Bluesmobile

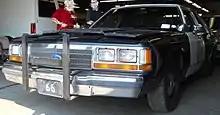
Blues Brothers 2000 movie set car #66

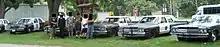
A gathering of bluesmobile replicas including one Ford with five Dodges

"Blues Brothers 2000" sought to outdo the original by including a number of outrageous stunts. The new Bluesmobile was depicted as having abilities such as functioning like a submarine in deep Mississippi water, having radio-control capabilities, and jumping about 300 feet over a road construction site. The new film claimed the world record for the highest number of cars destroyed at 104, beating the record set by "The Blues Brothers". In the film's major crash scene, 63 cars were destroyed. While filming another scene, stuntman Bob Minor suffered serious head injuries and a crew member required a leg amputation after a car rolled on to him.